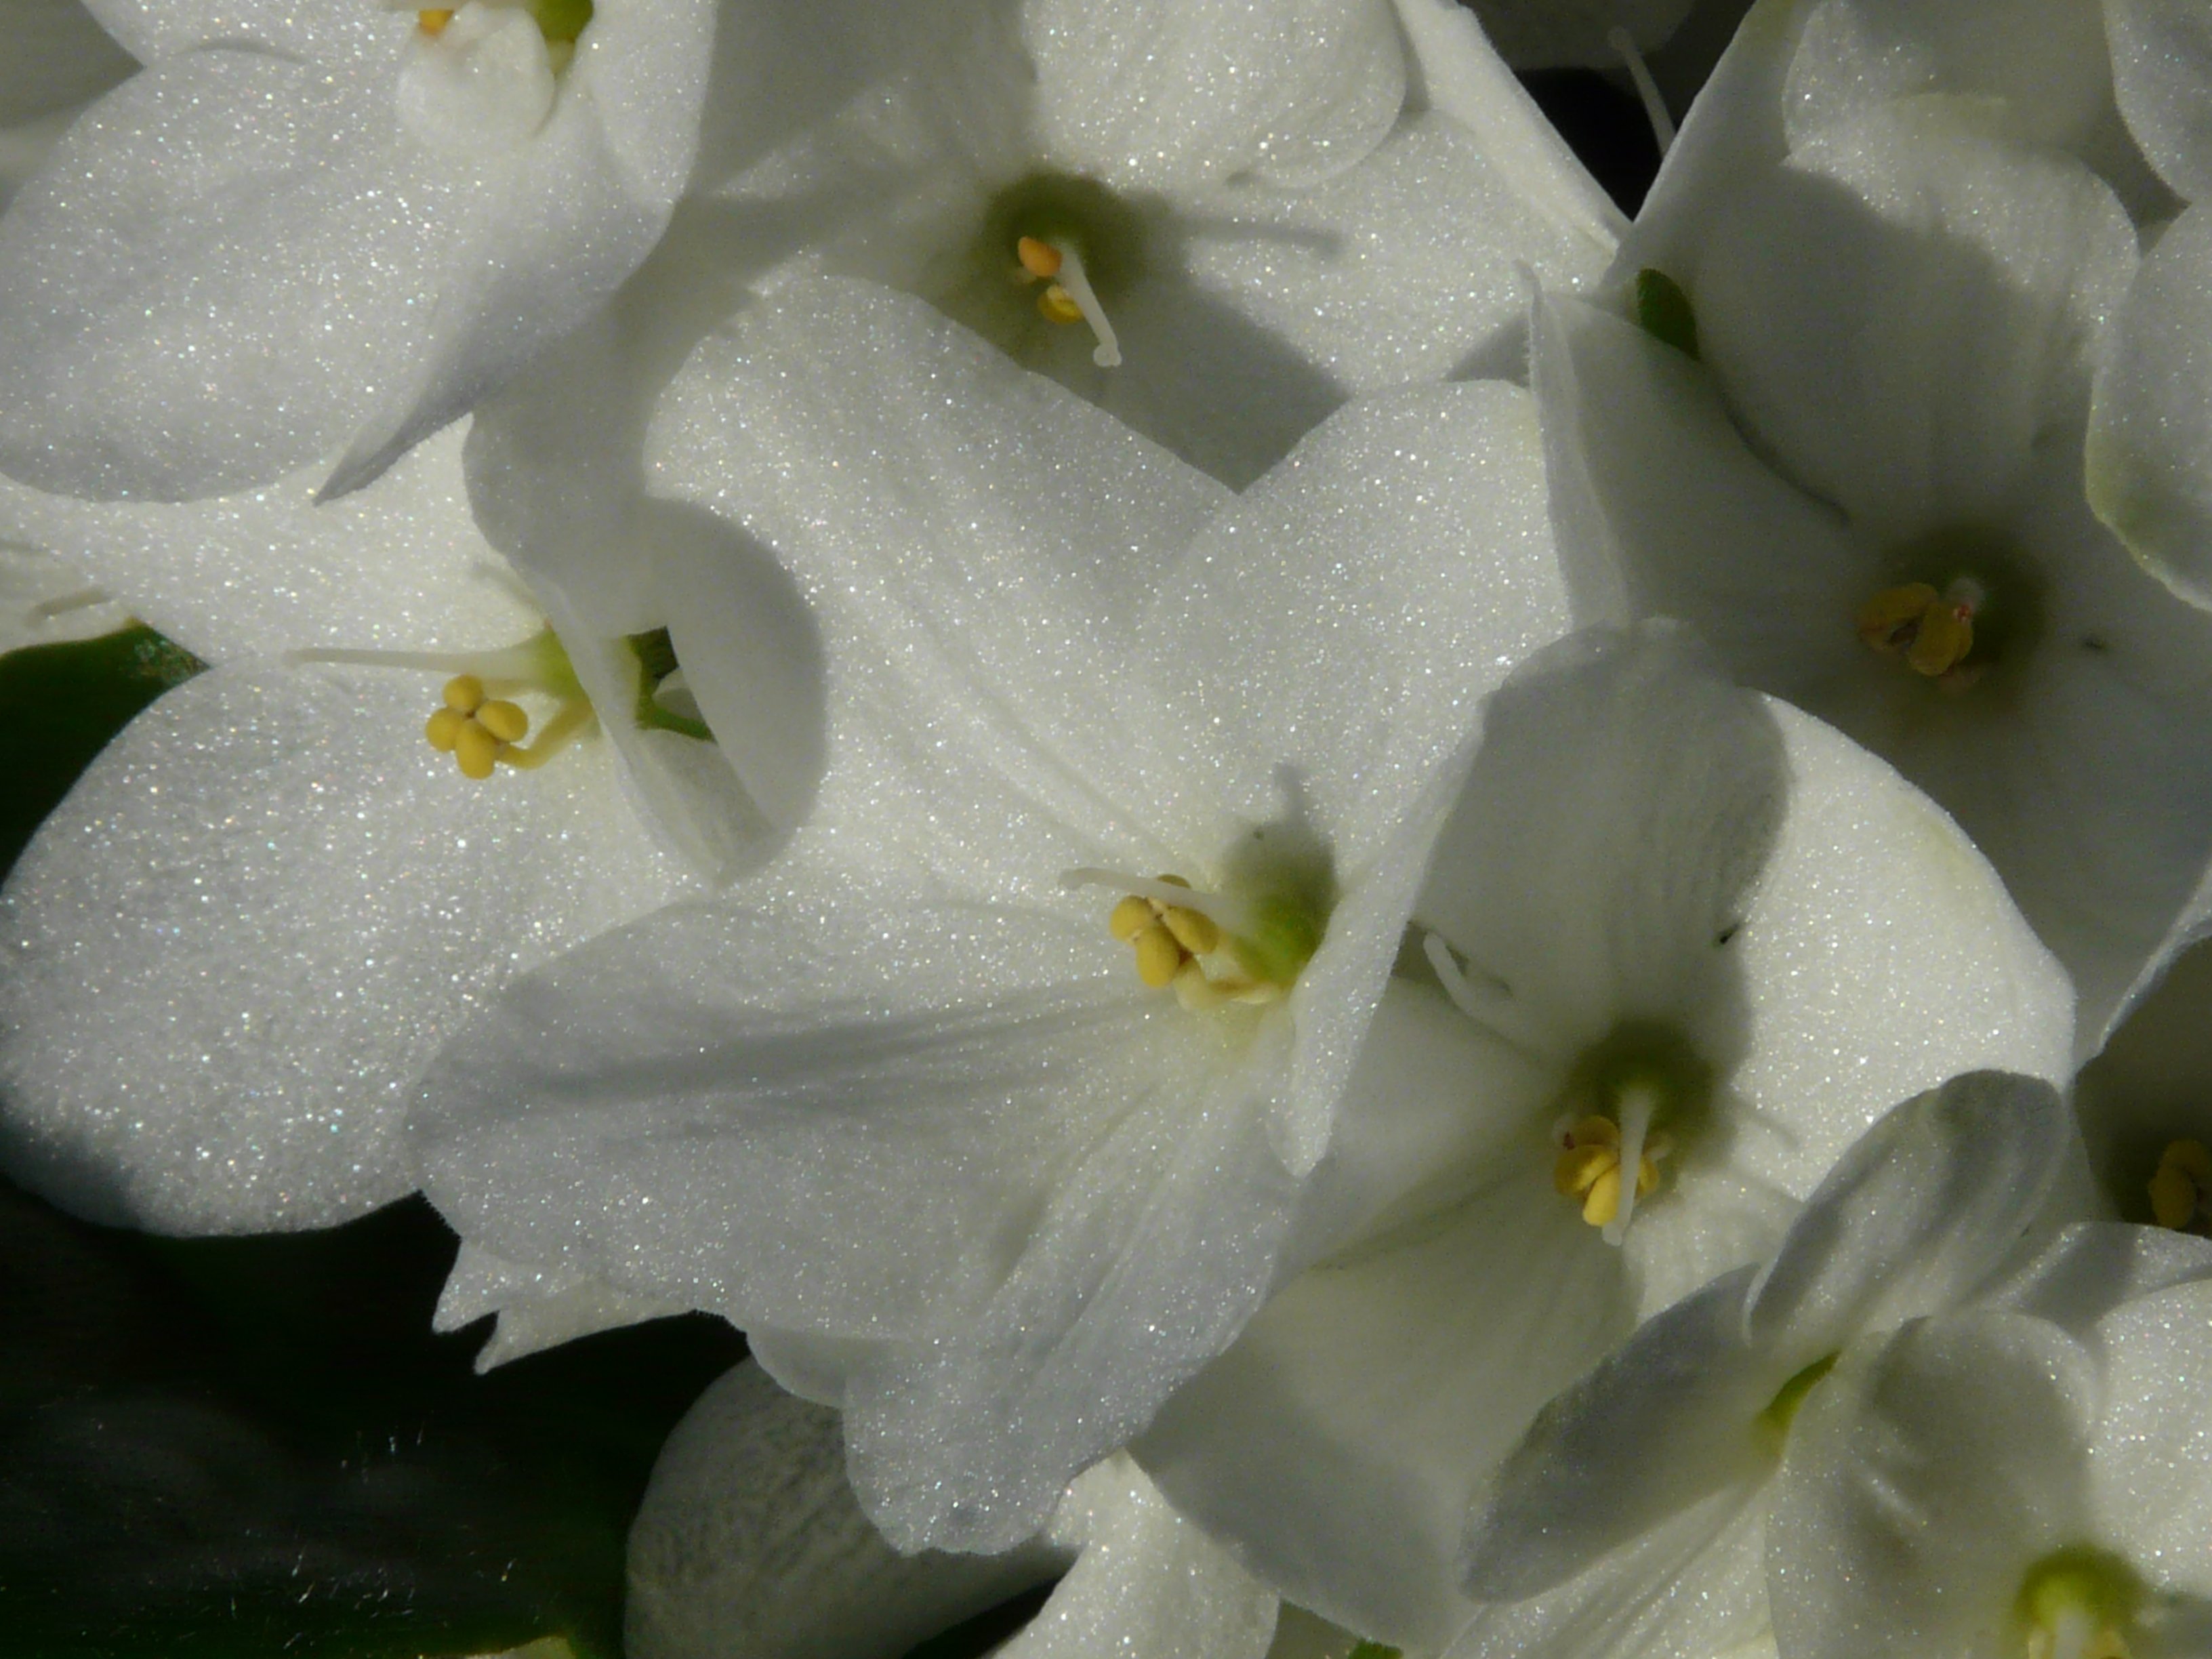
blossom, plant, white, flower, petal, bloom, macro, botany, pink, close, flora, hydrangea, close up, silver, shrub, shiny, flower garden, ornamental shrub, macro photography, inflorescence, jasmine, flowering plant, land plant, hydrangea macrophyll